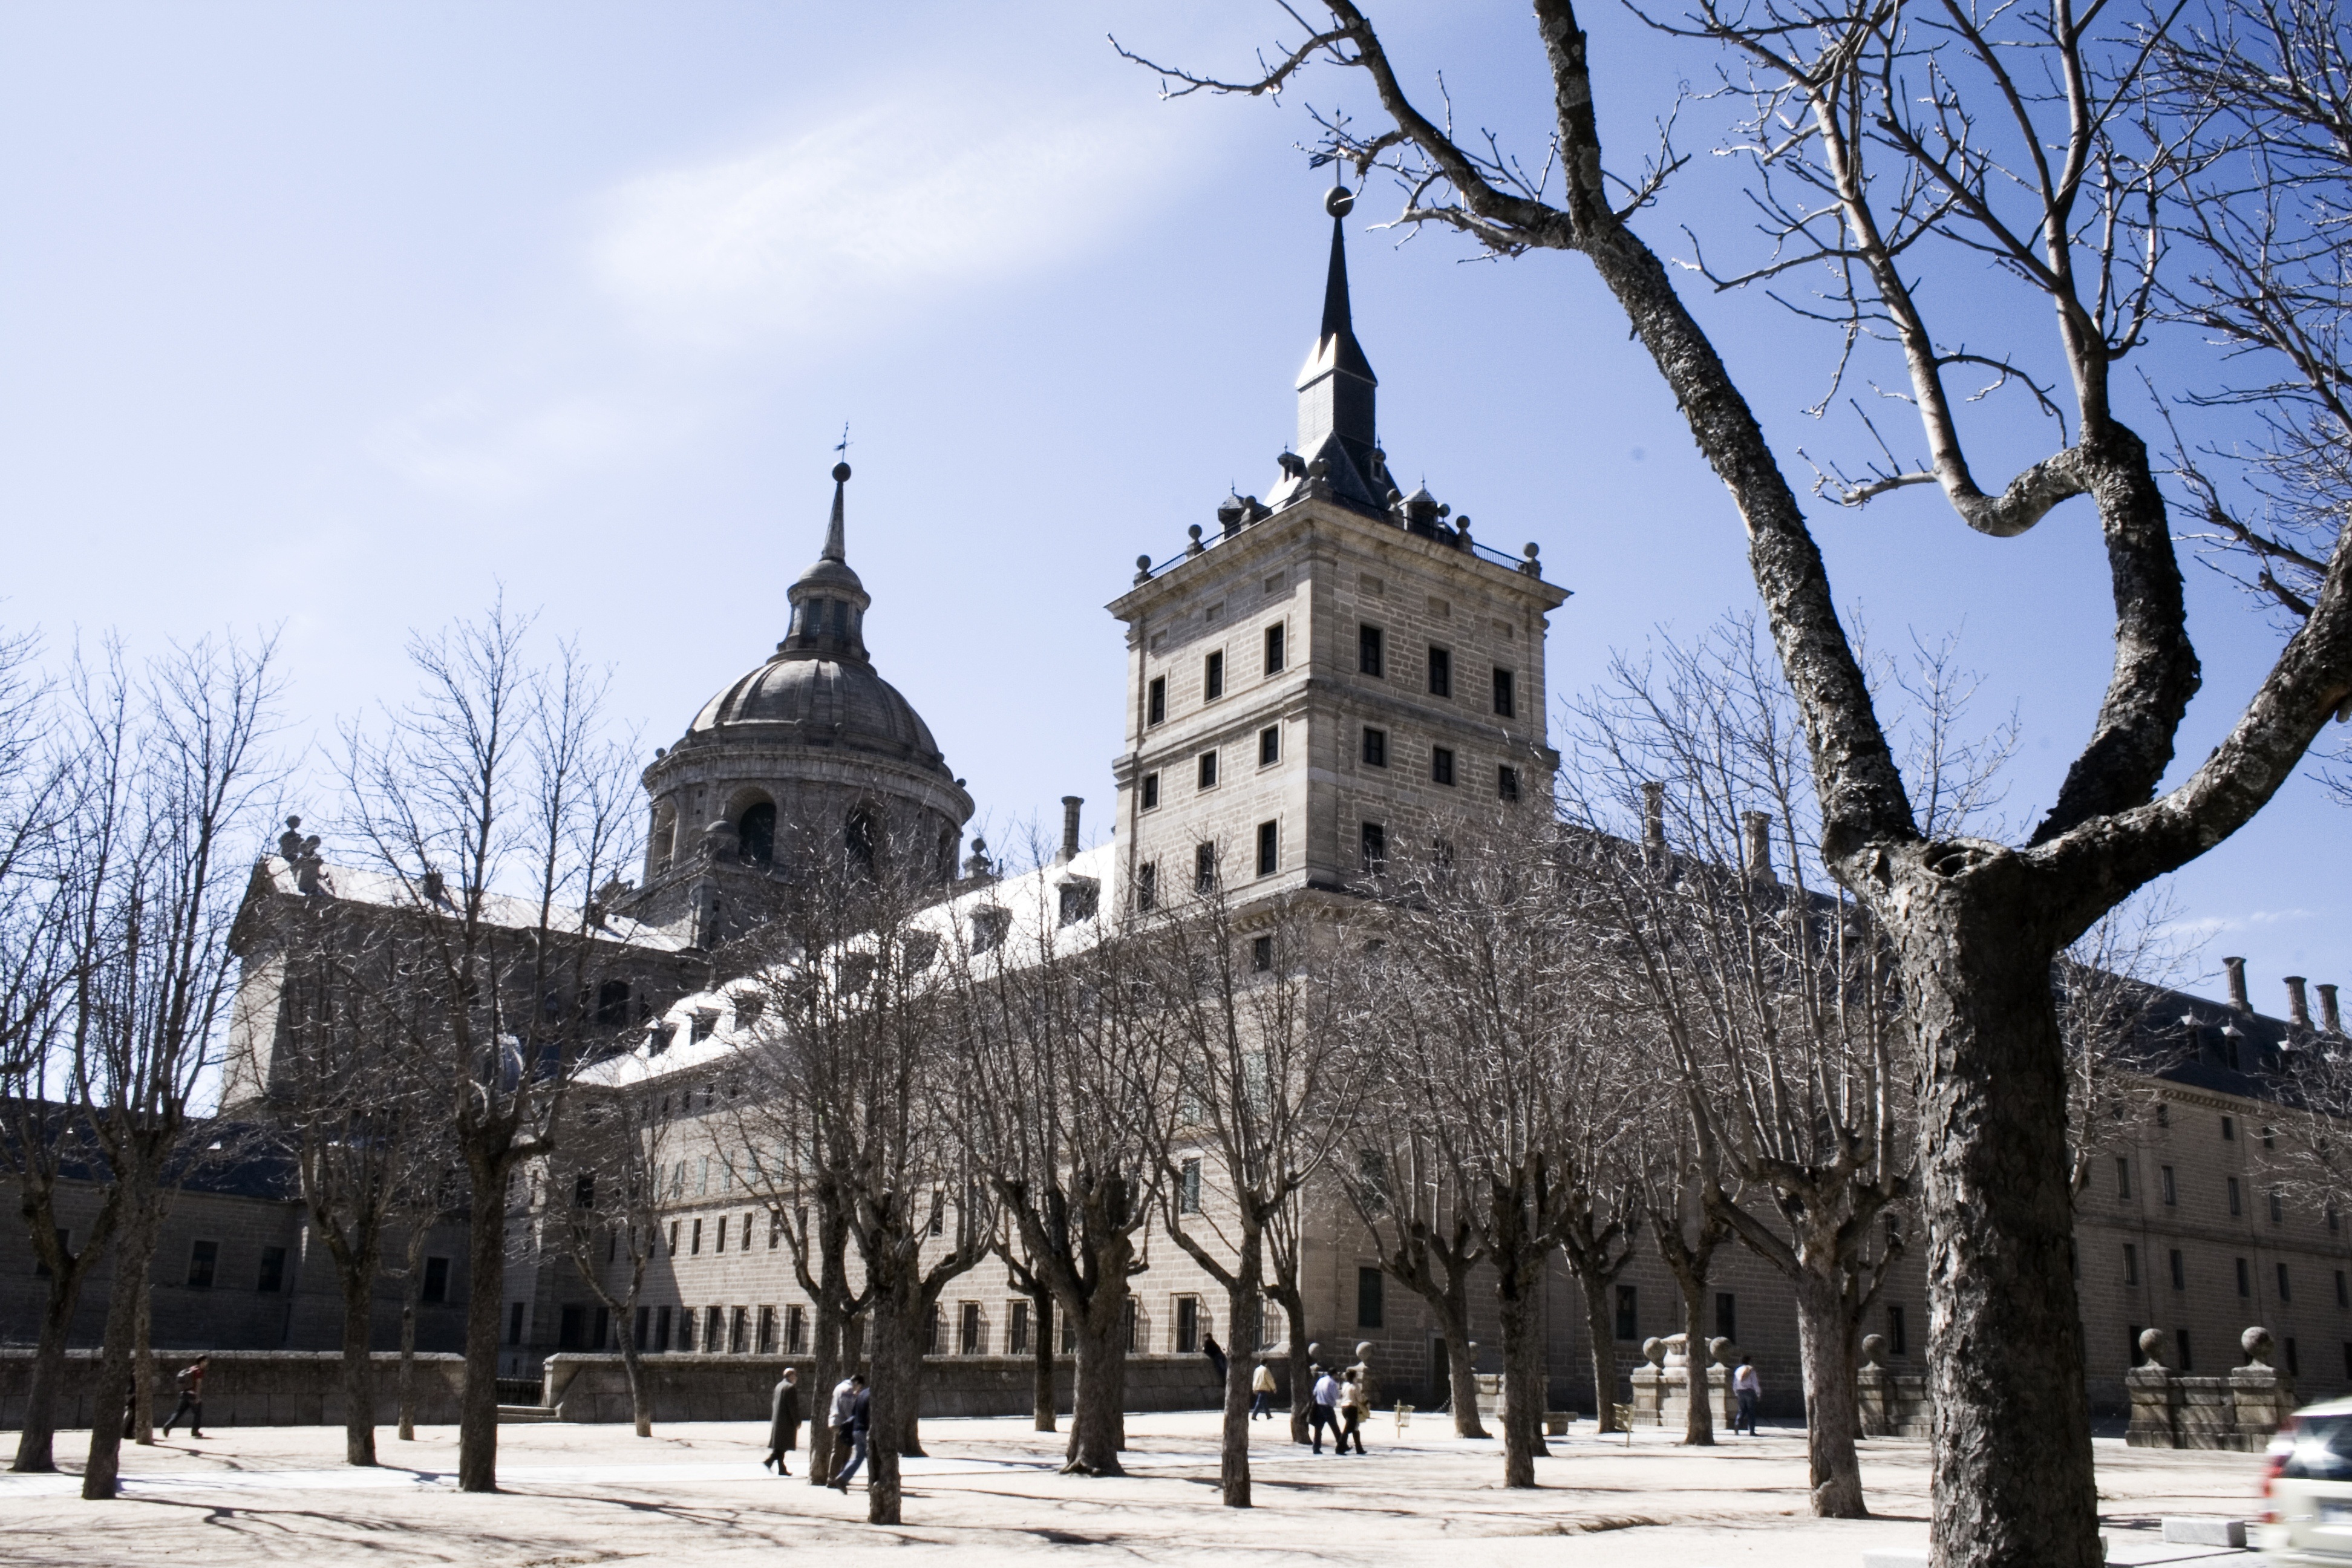
snow, winter, architecture, building, chateau, stone, monument, plaza, blue, cathedral, season, place of worship, spain, madrid, history, town square, dump, el escorial